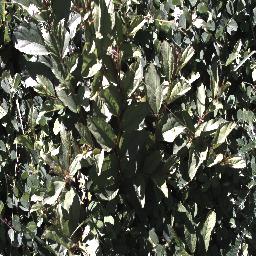
Label: chinee_apple